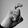
ASL letter: X